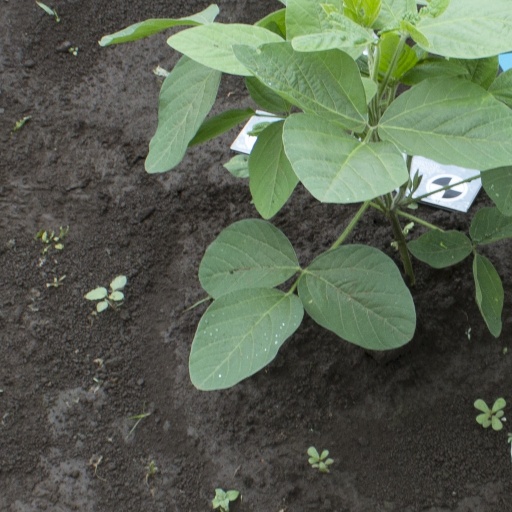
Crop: soybean